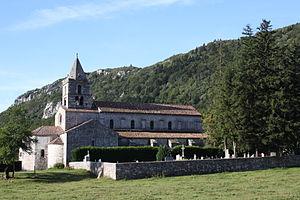
L'abbaye Sainte-Marie de Léoncel était une abbaye cistercienne française fondée en 1137 à Léoncel, commune française, située dans le département de la Drôme et la région Rhône-Alpes.